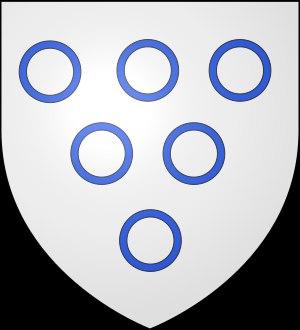
Liste des seigneurs de Careil.